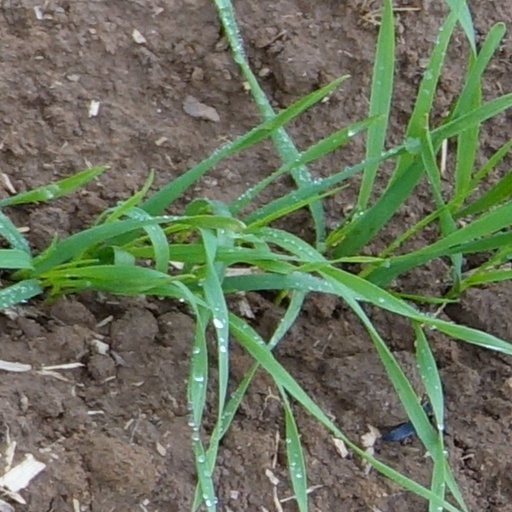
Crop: wheat